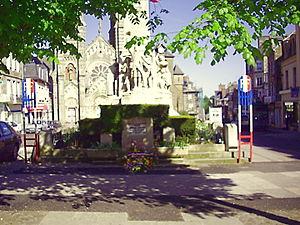
La Ferté-Macé est une commune française située dans le département de l'Orne en région Normandie, peuplée de 5 237 habitants.